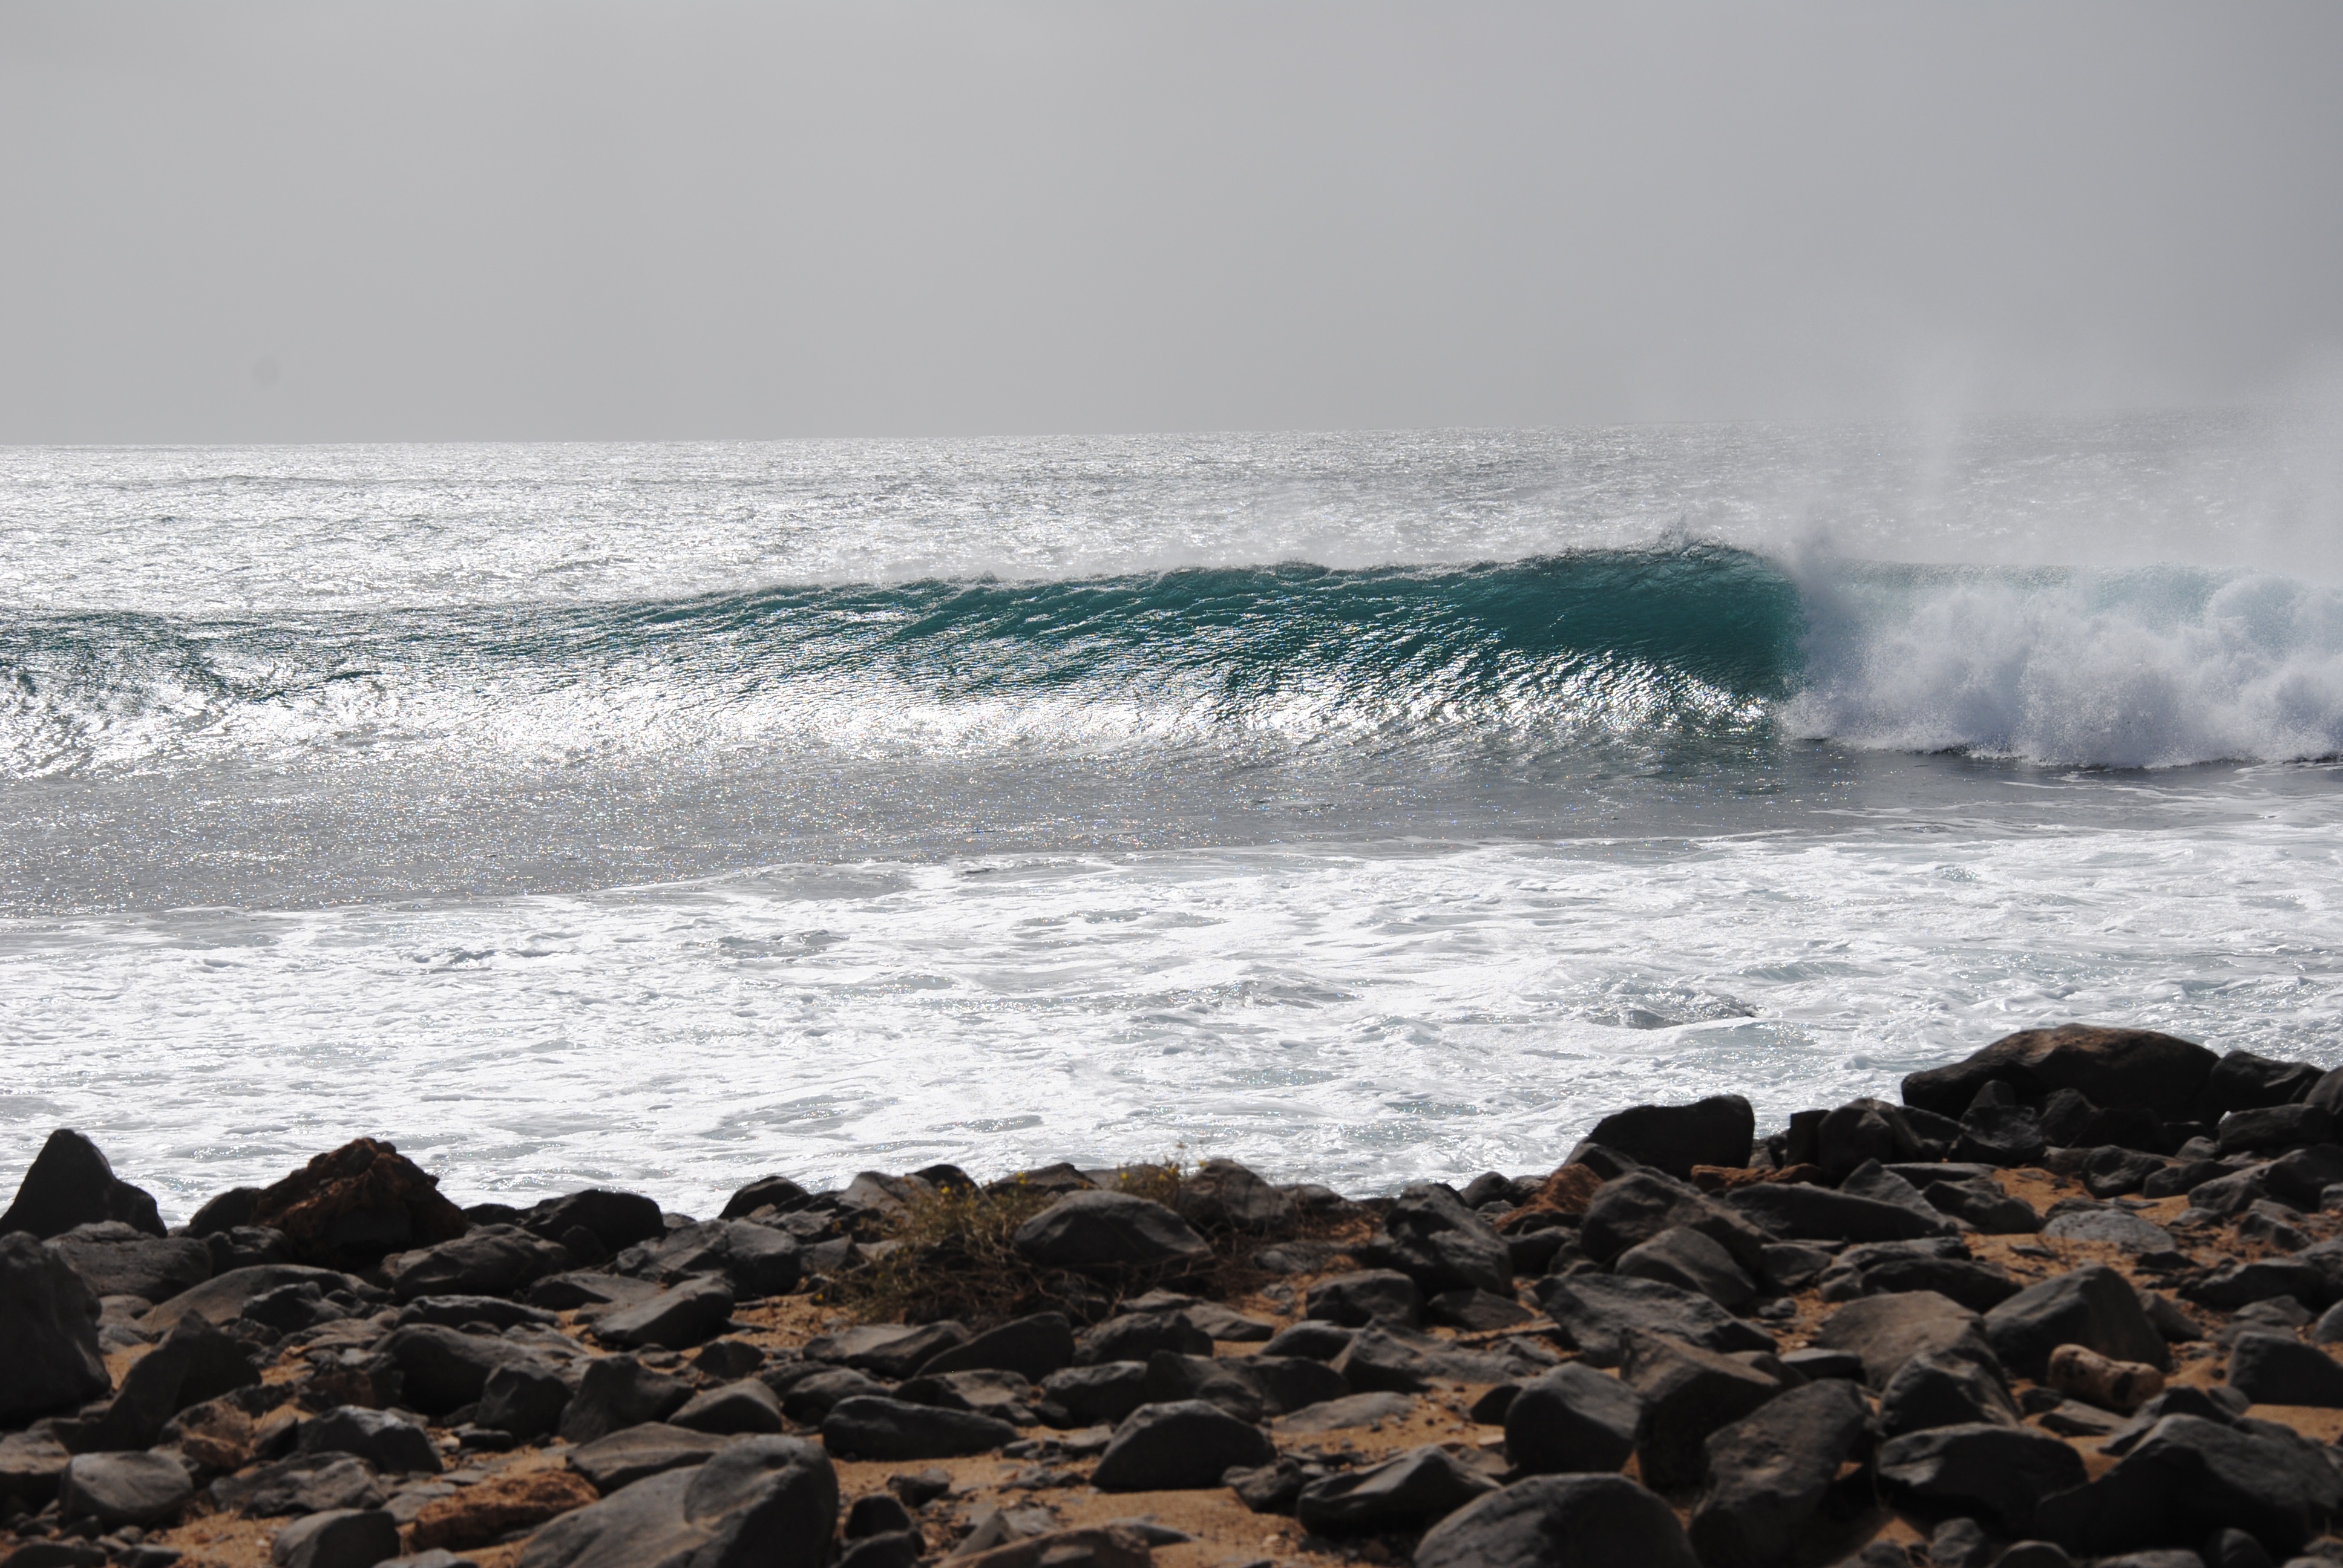
beach, sea, coast, water, rock, ocean, horizon, shore, wave, surf, surfing, bay, material, body of water, cap verde on the island of sal, spot punta prata, wind wave